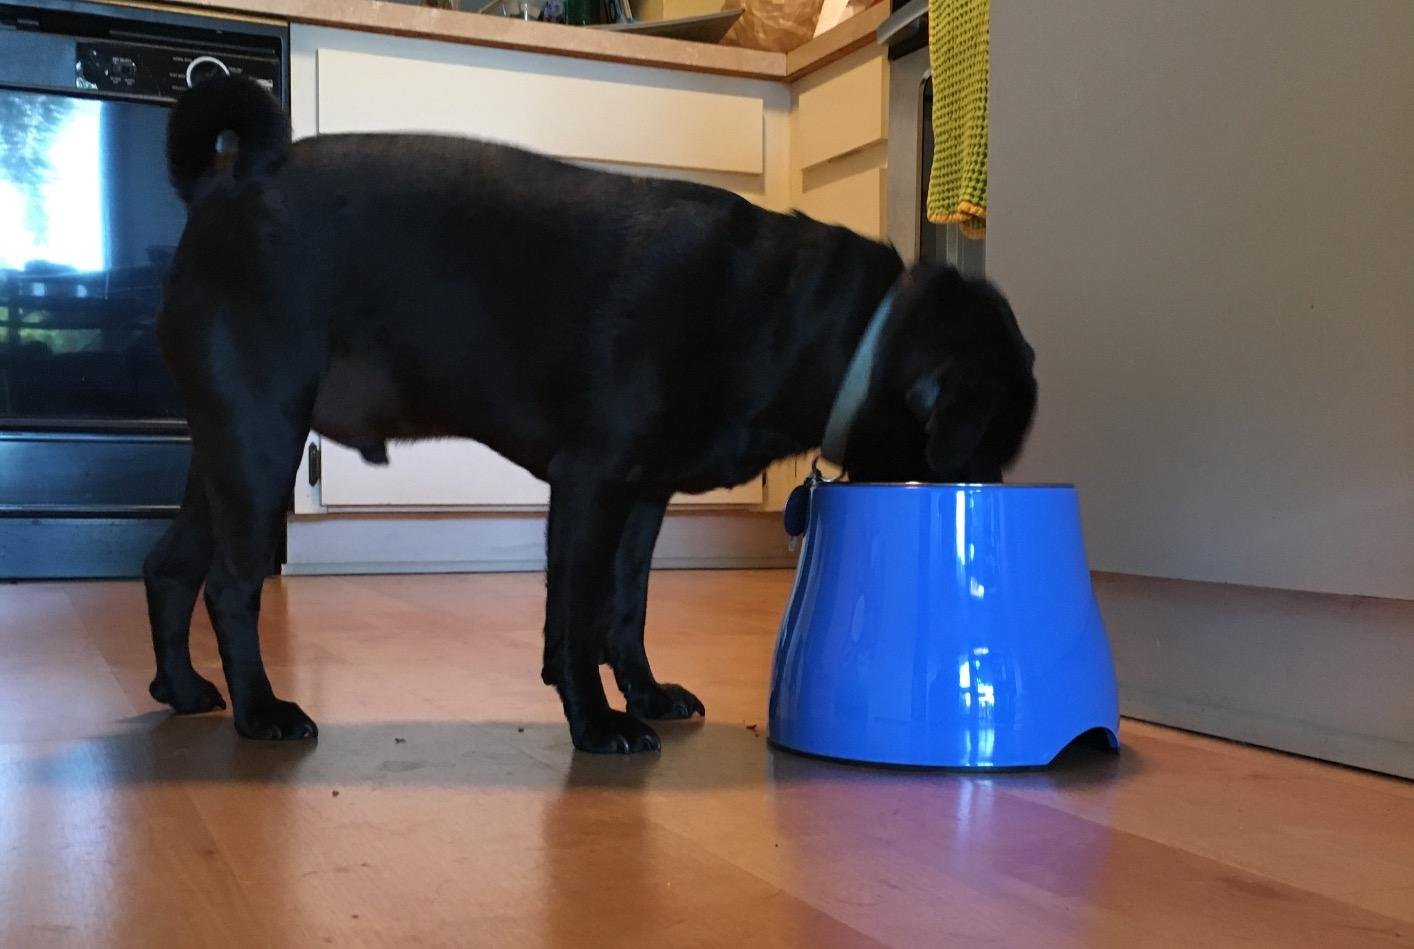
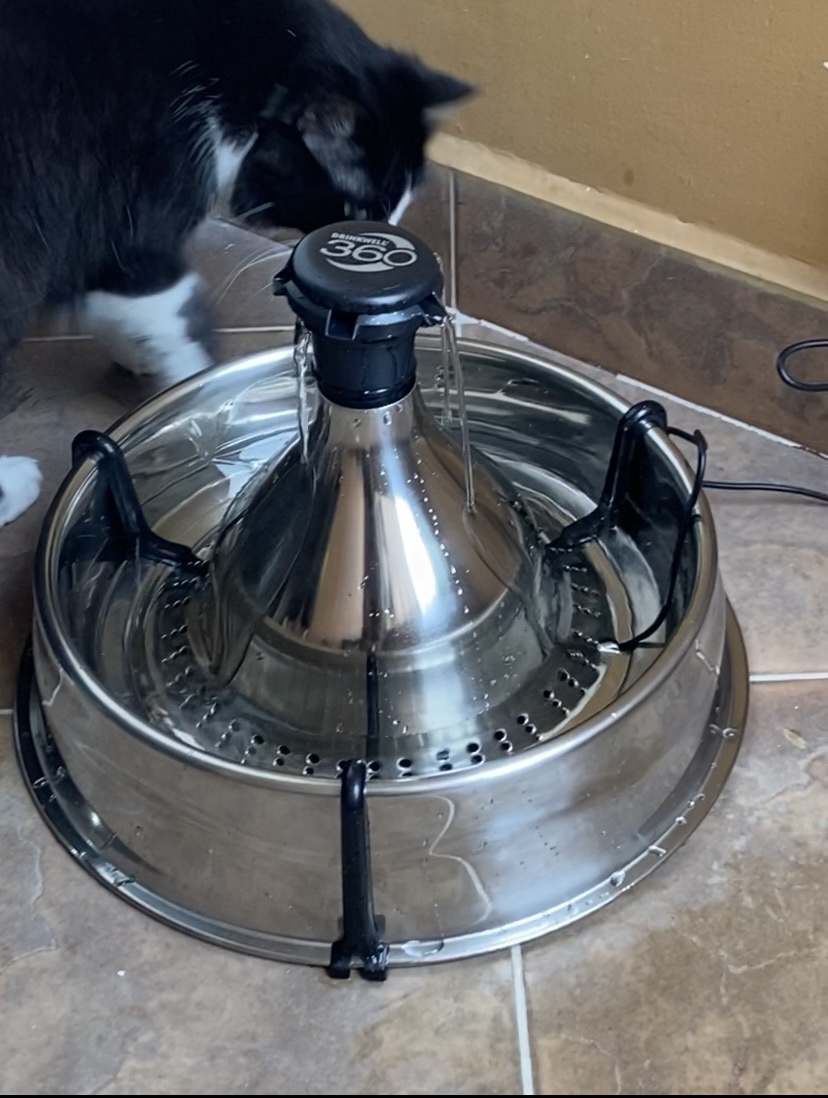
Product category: items_bowl
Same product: no